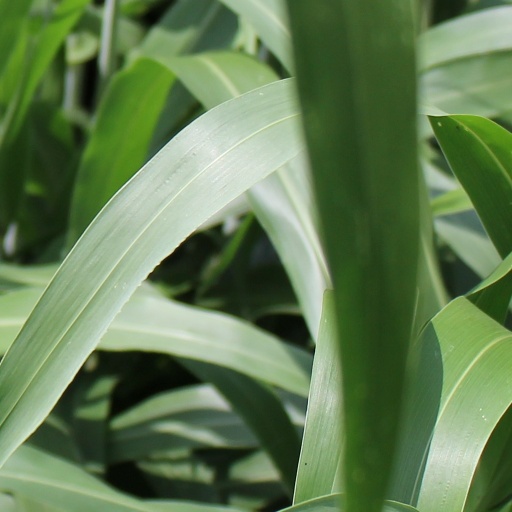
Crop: sorghum